Gunnar Tjomlid

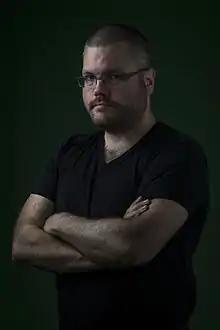

Gunnar Roland Tjomlid (born 3 August 1974) is a Norwegian skeptic, secular humanist blogger, and author.